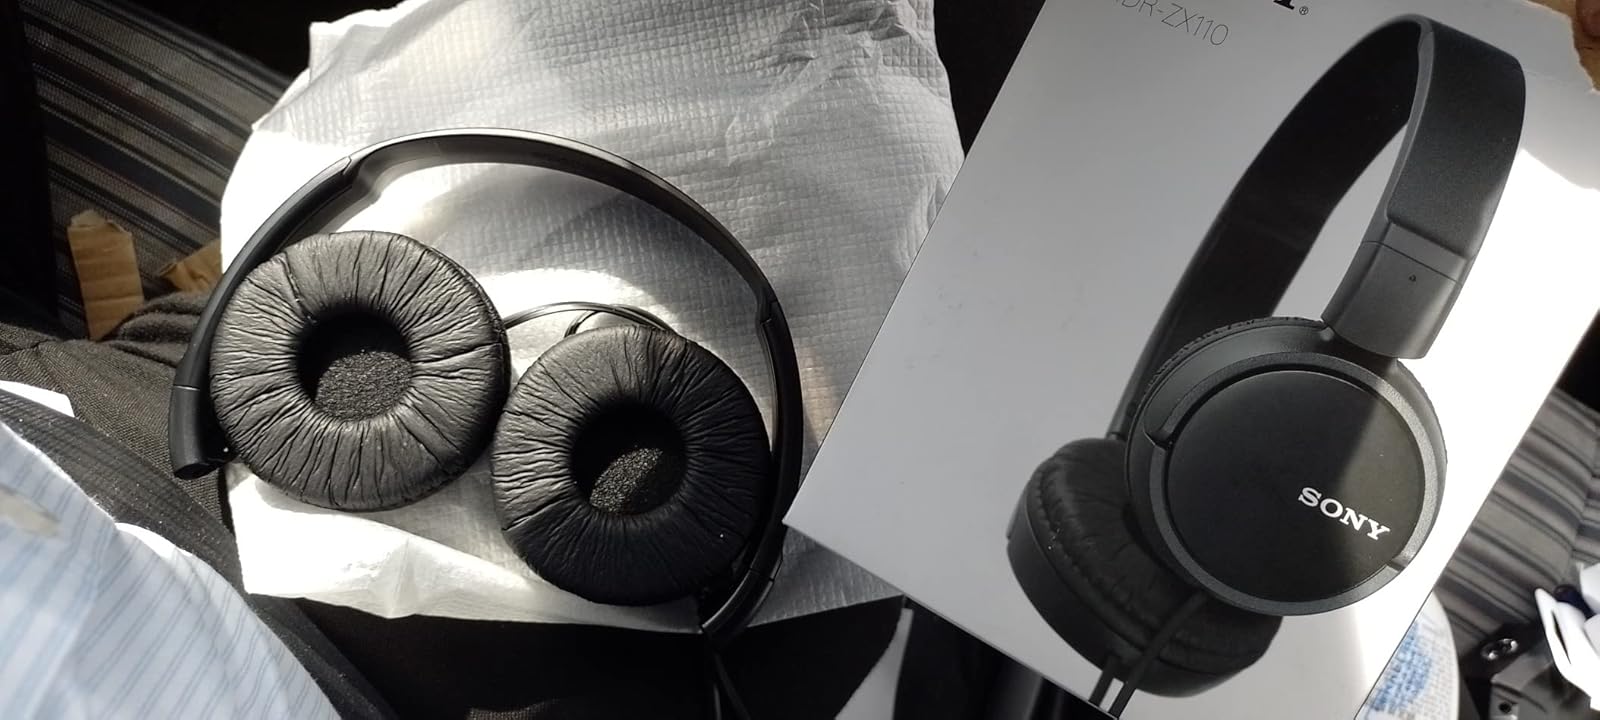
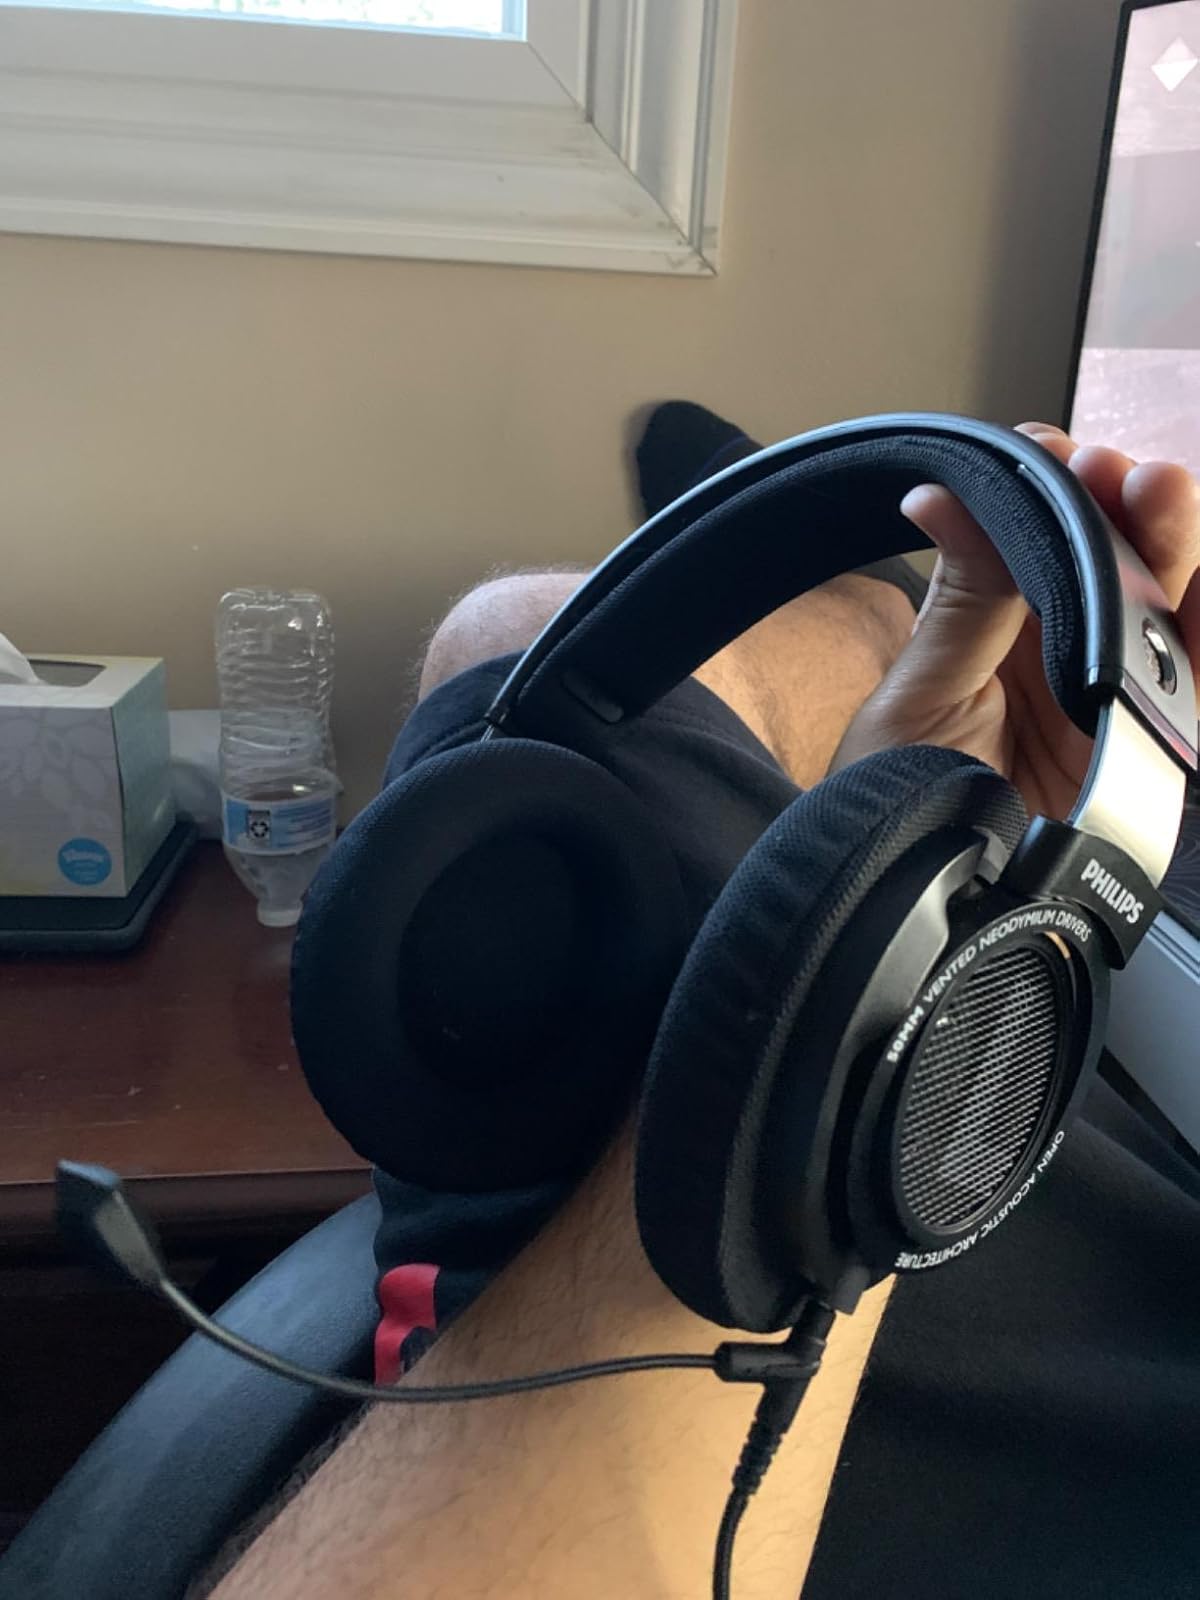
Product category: headphones
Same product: no